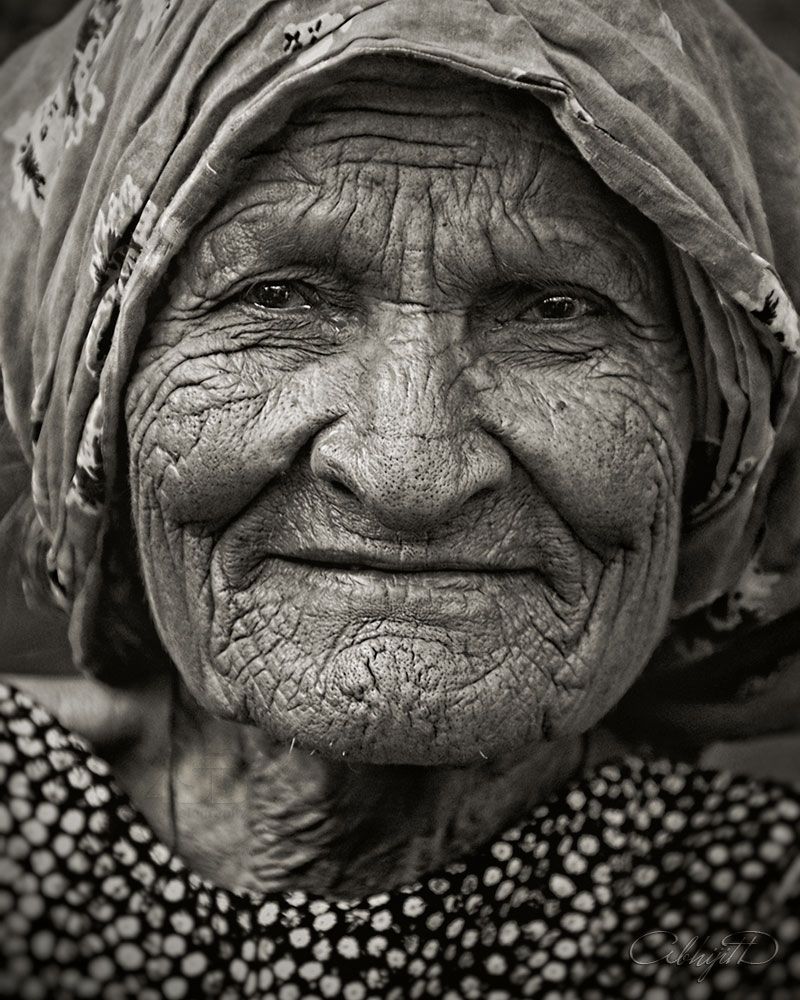
Gender: women